Dongfeng E-Star

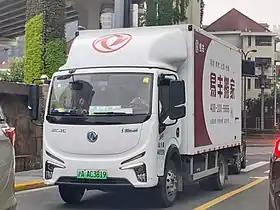
Dongfeng Captain E-Star in Shanghai

The Dongfeng E-Star is an electric urban distribution truck manufactured by Chinese state-owned Dongfeng Motor Corporation under the "Captain" EV series of the DFAC Dongfeng Automobile Company brand.